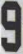
Number: 9